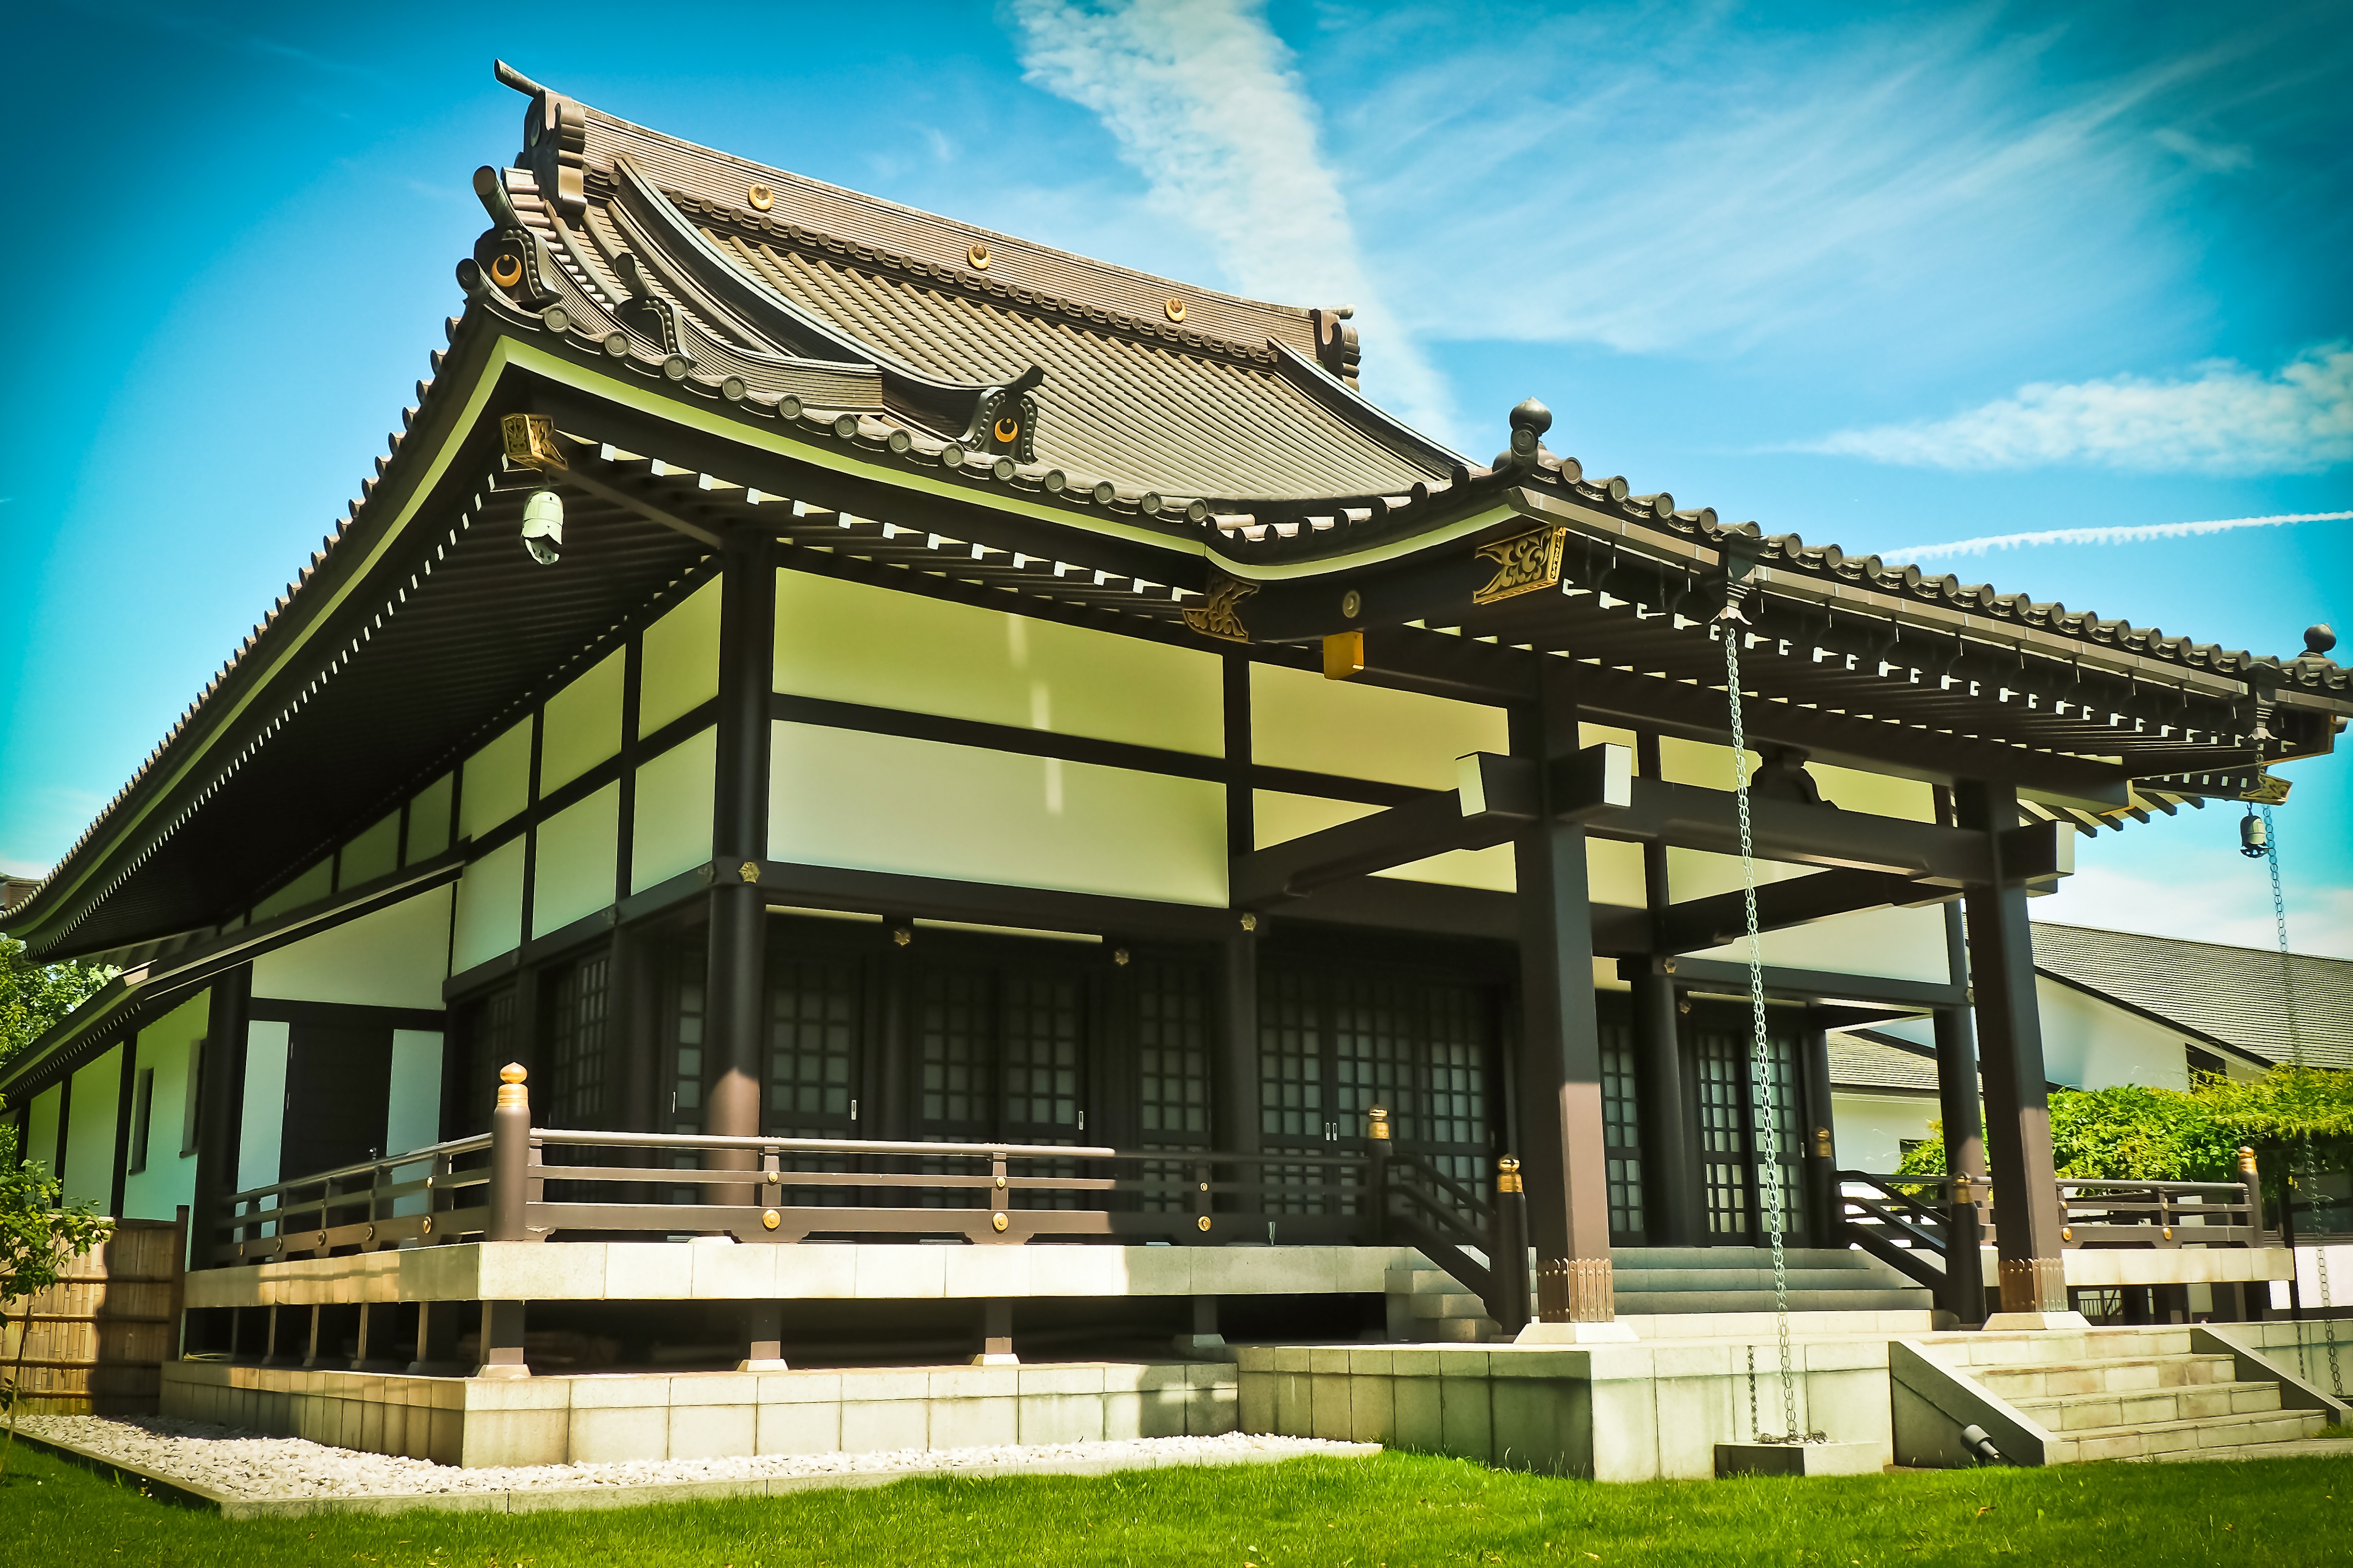
architecture, building, buddhism, asia, landmark, facade, garden, japan, place of worship, temple, japanese, pavilion, shrine, prayer, culture, shinto, chinese architecture, dusseldorf, temple complex, temple hall, ek home, shintoism, historic site